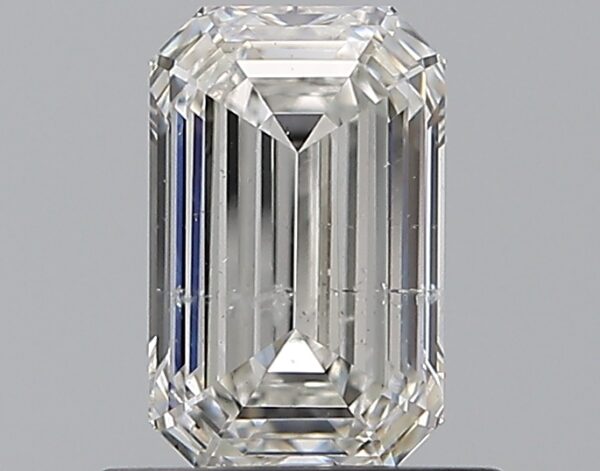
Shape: emerald
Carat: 0.8
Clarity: SI2
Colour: G
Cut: EX
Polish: EX
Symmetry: VG
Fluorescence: N
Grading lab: GIA
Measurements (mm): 6.74 x 4.24 x 2.72